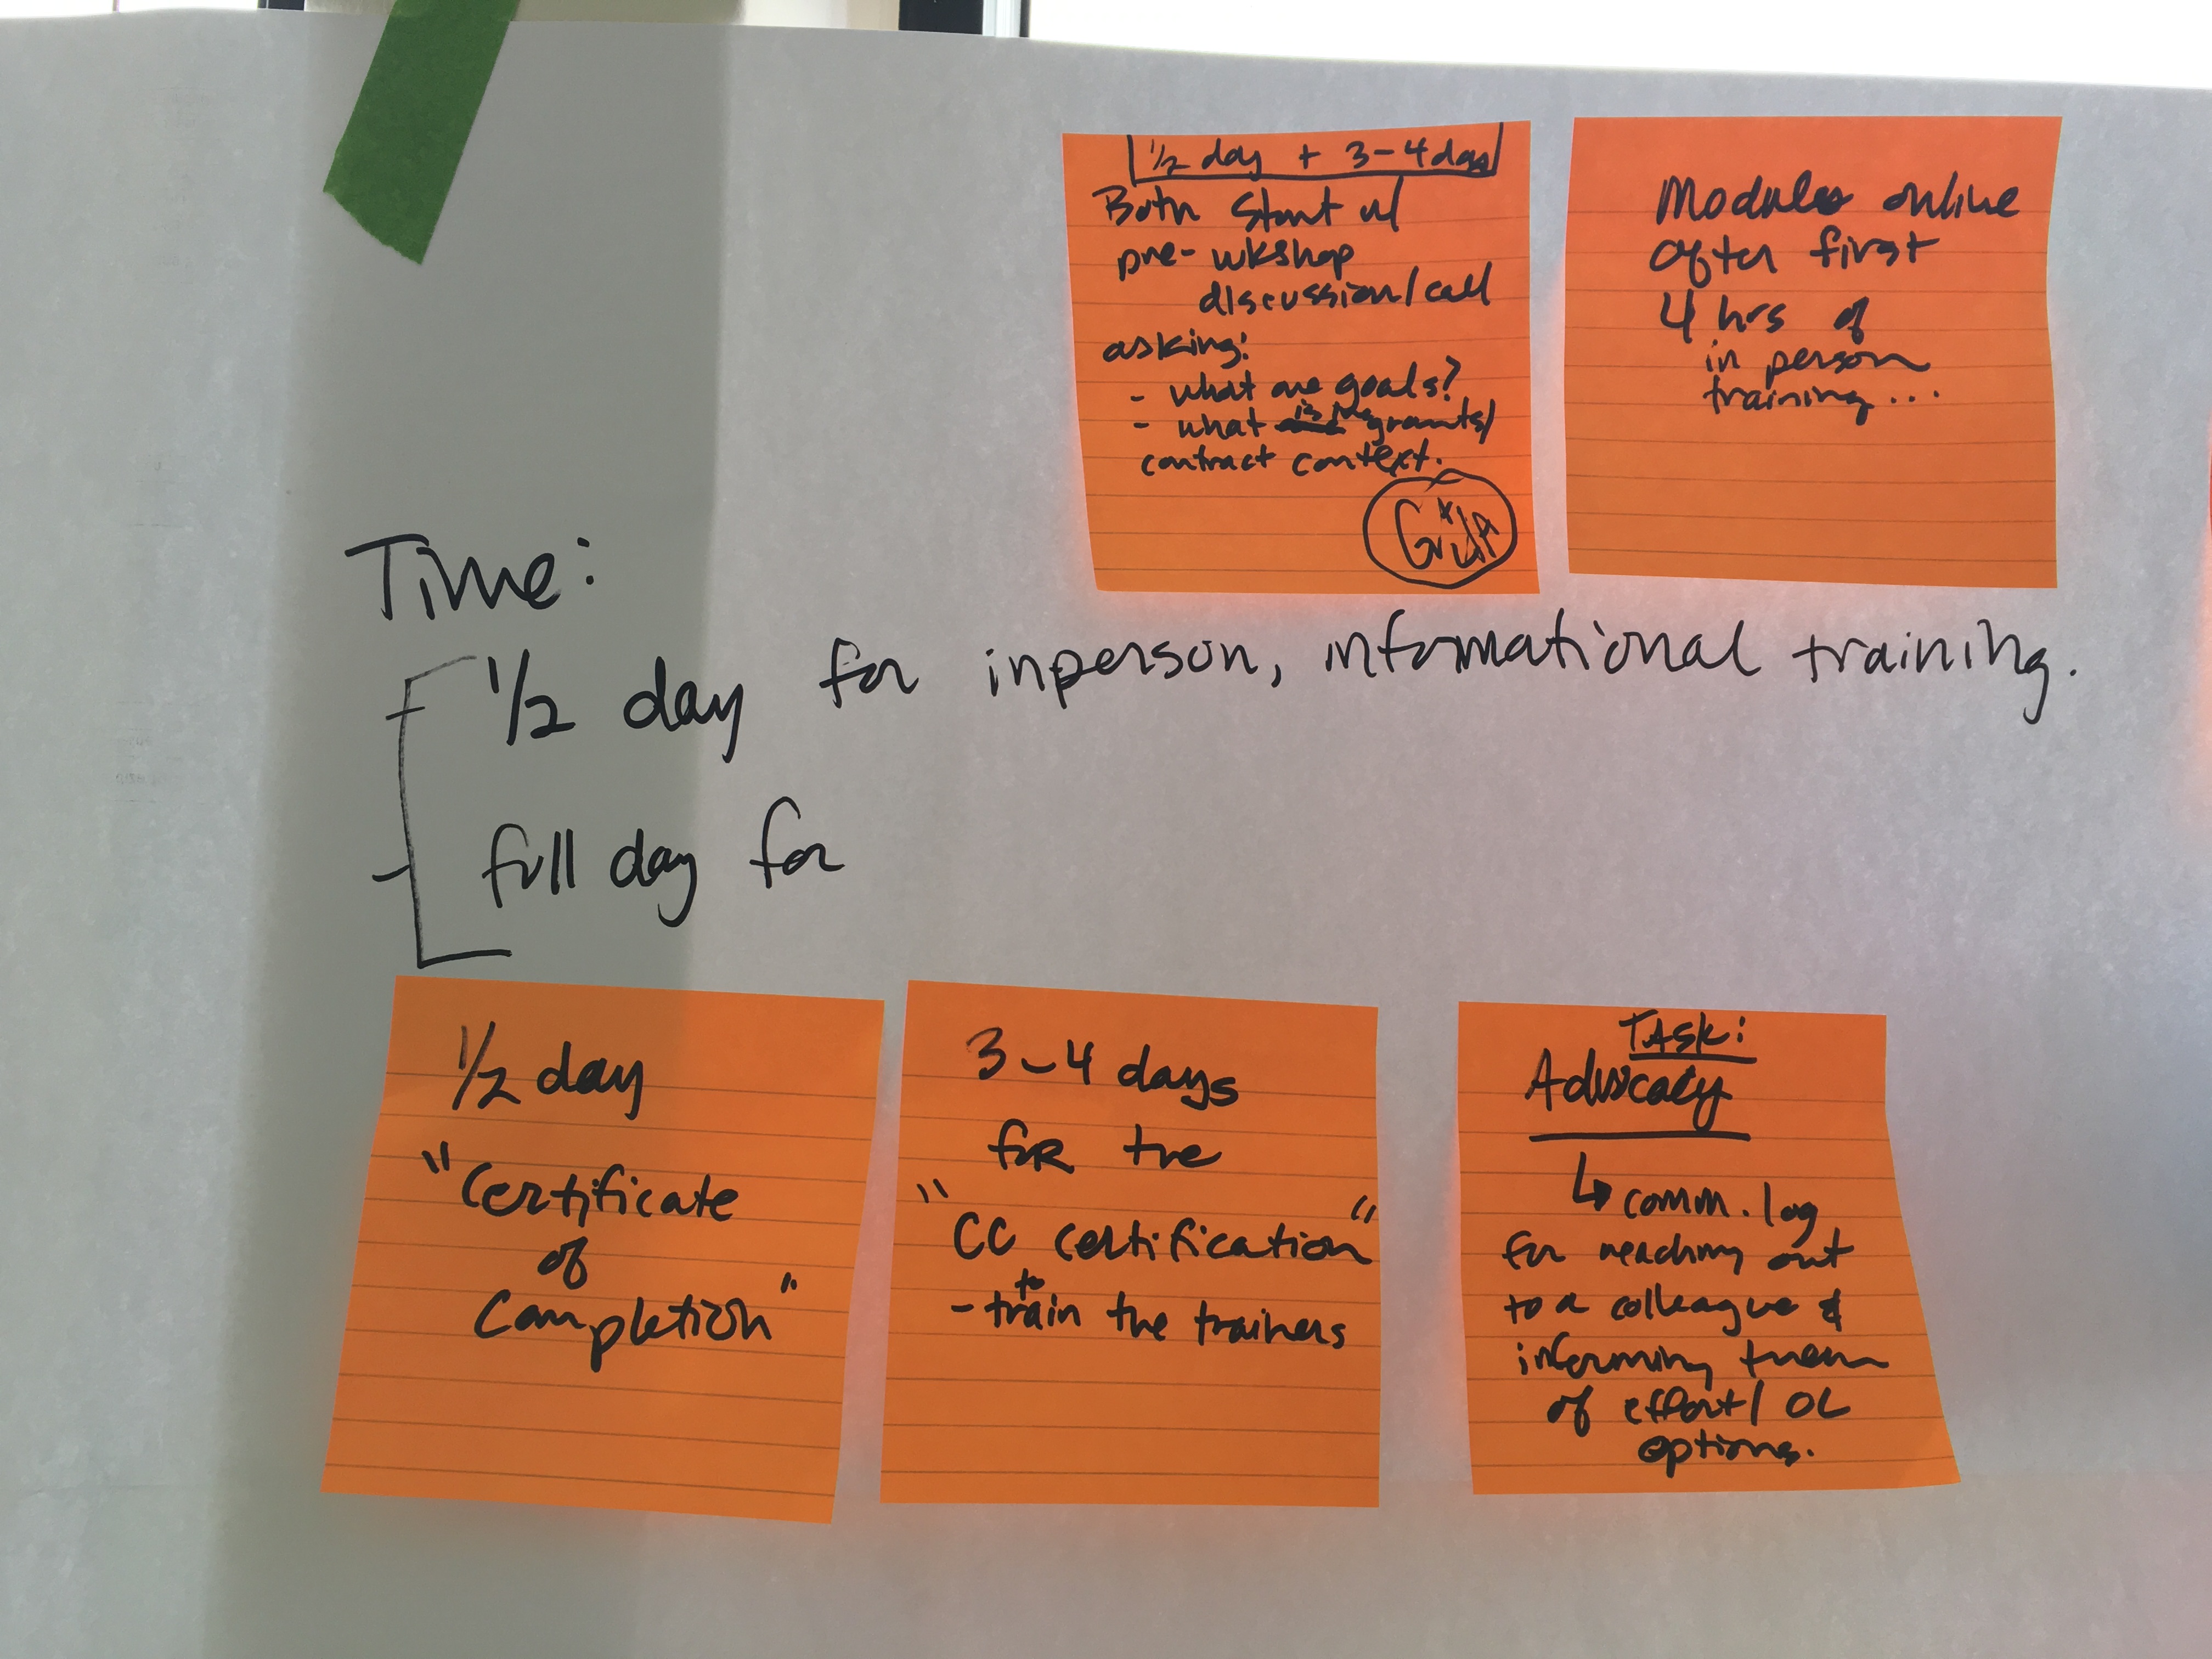
writing, number, label, brand, font, art, text, handwriting, calligraphy, document, cccert, ticket